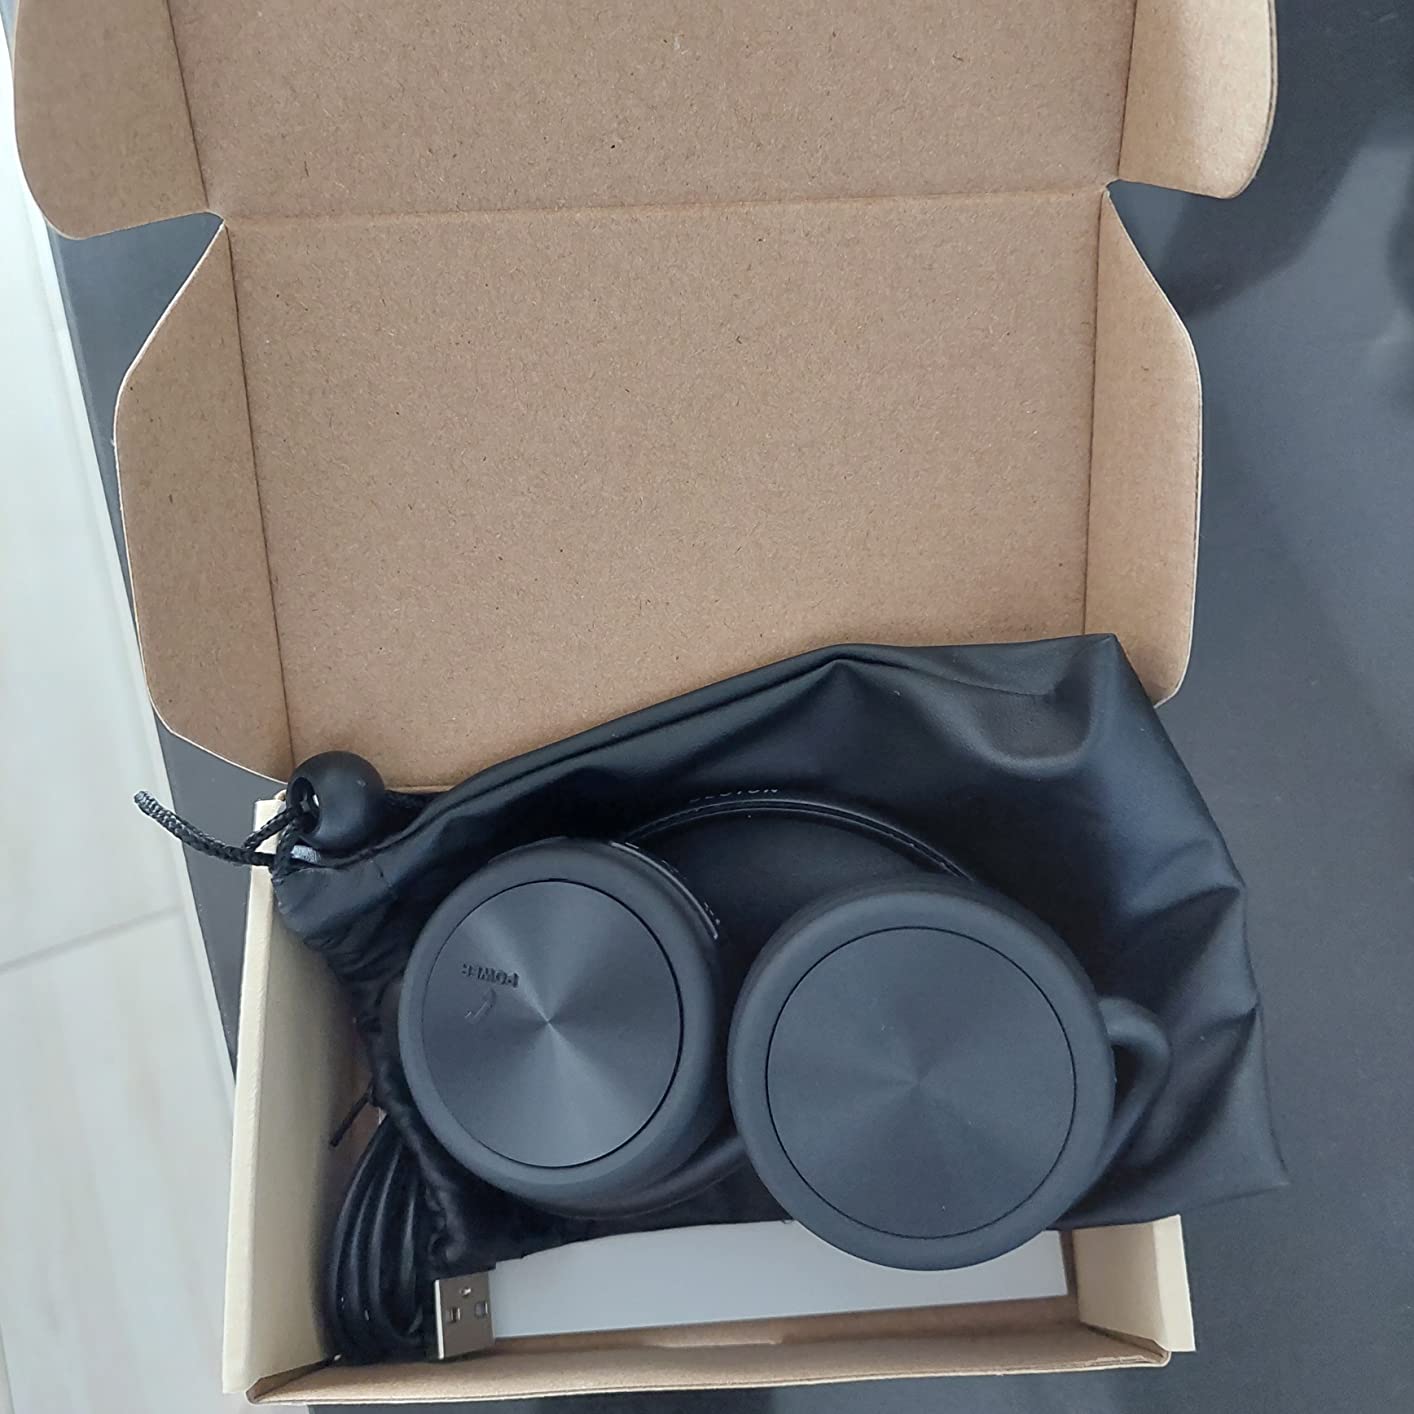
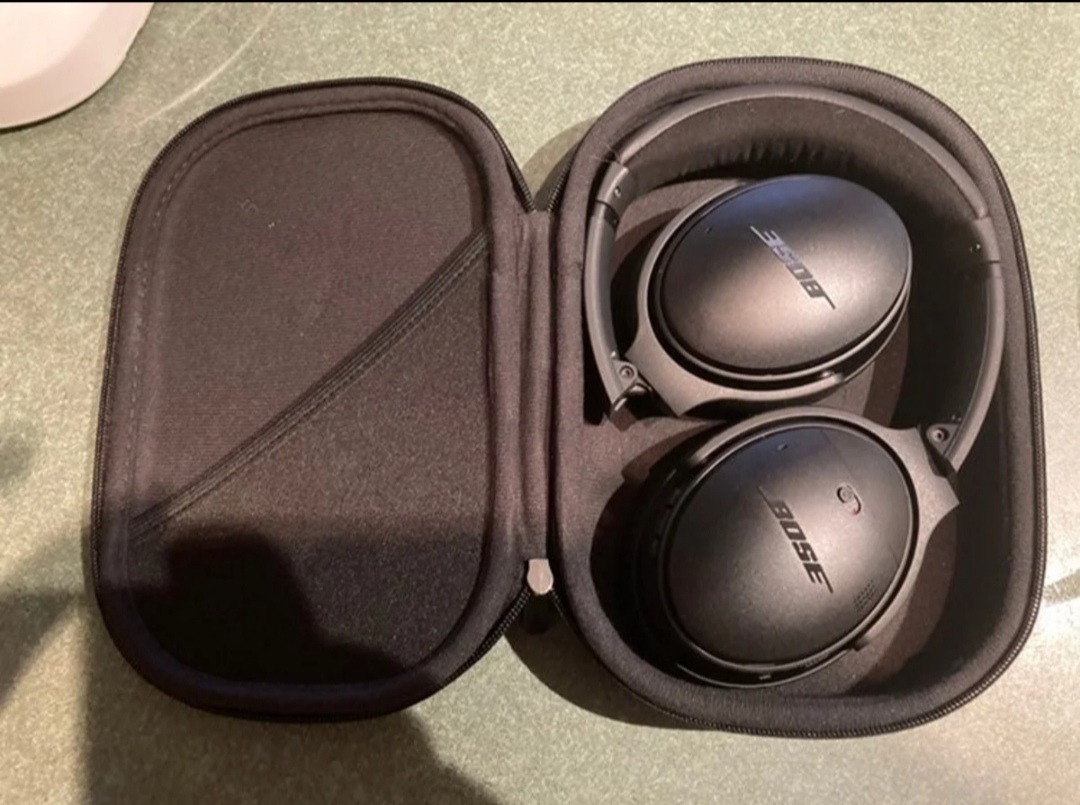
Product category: headphones
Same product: no